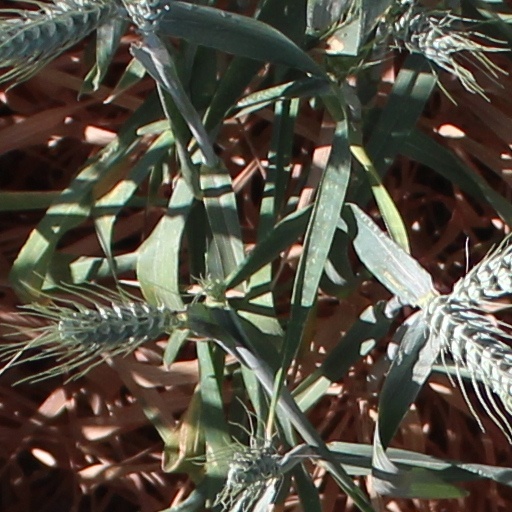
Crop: wheat